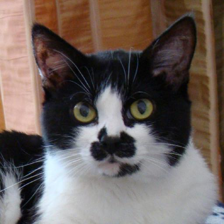
Label: animals